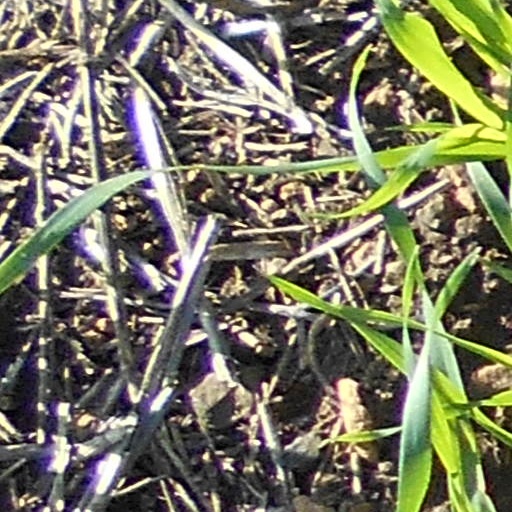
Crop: wheat